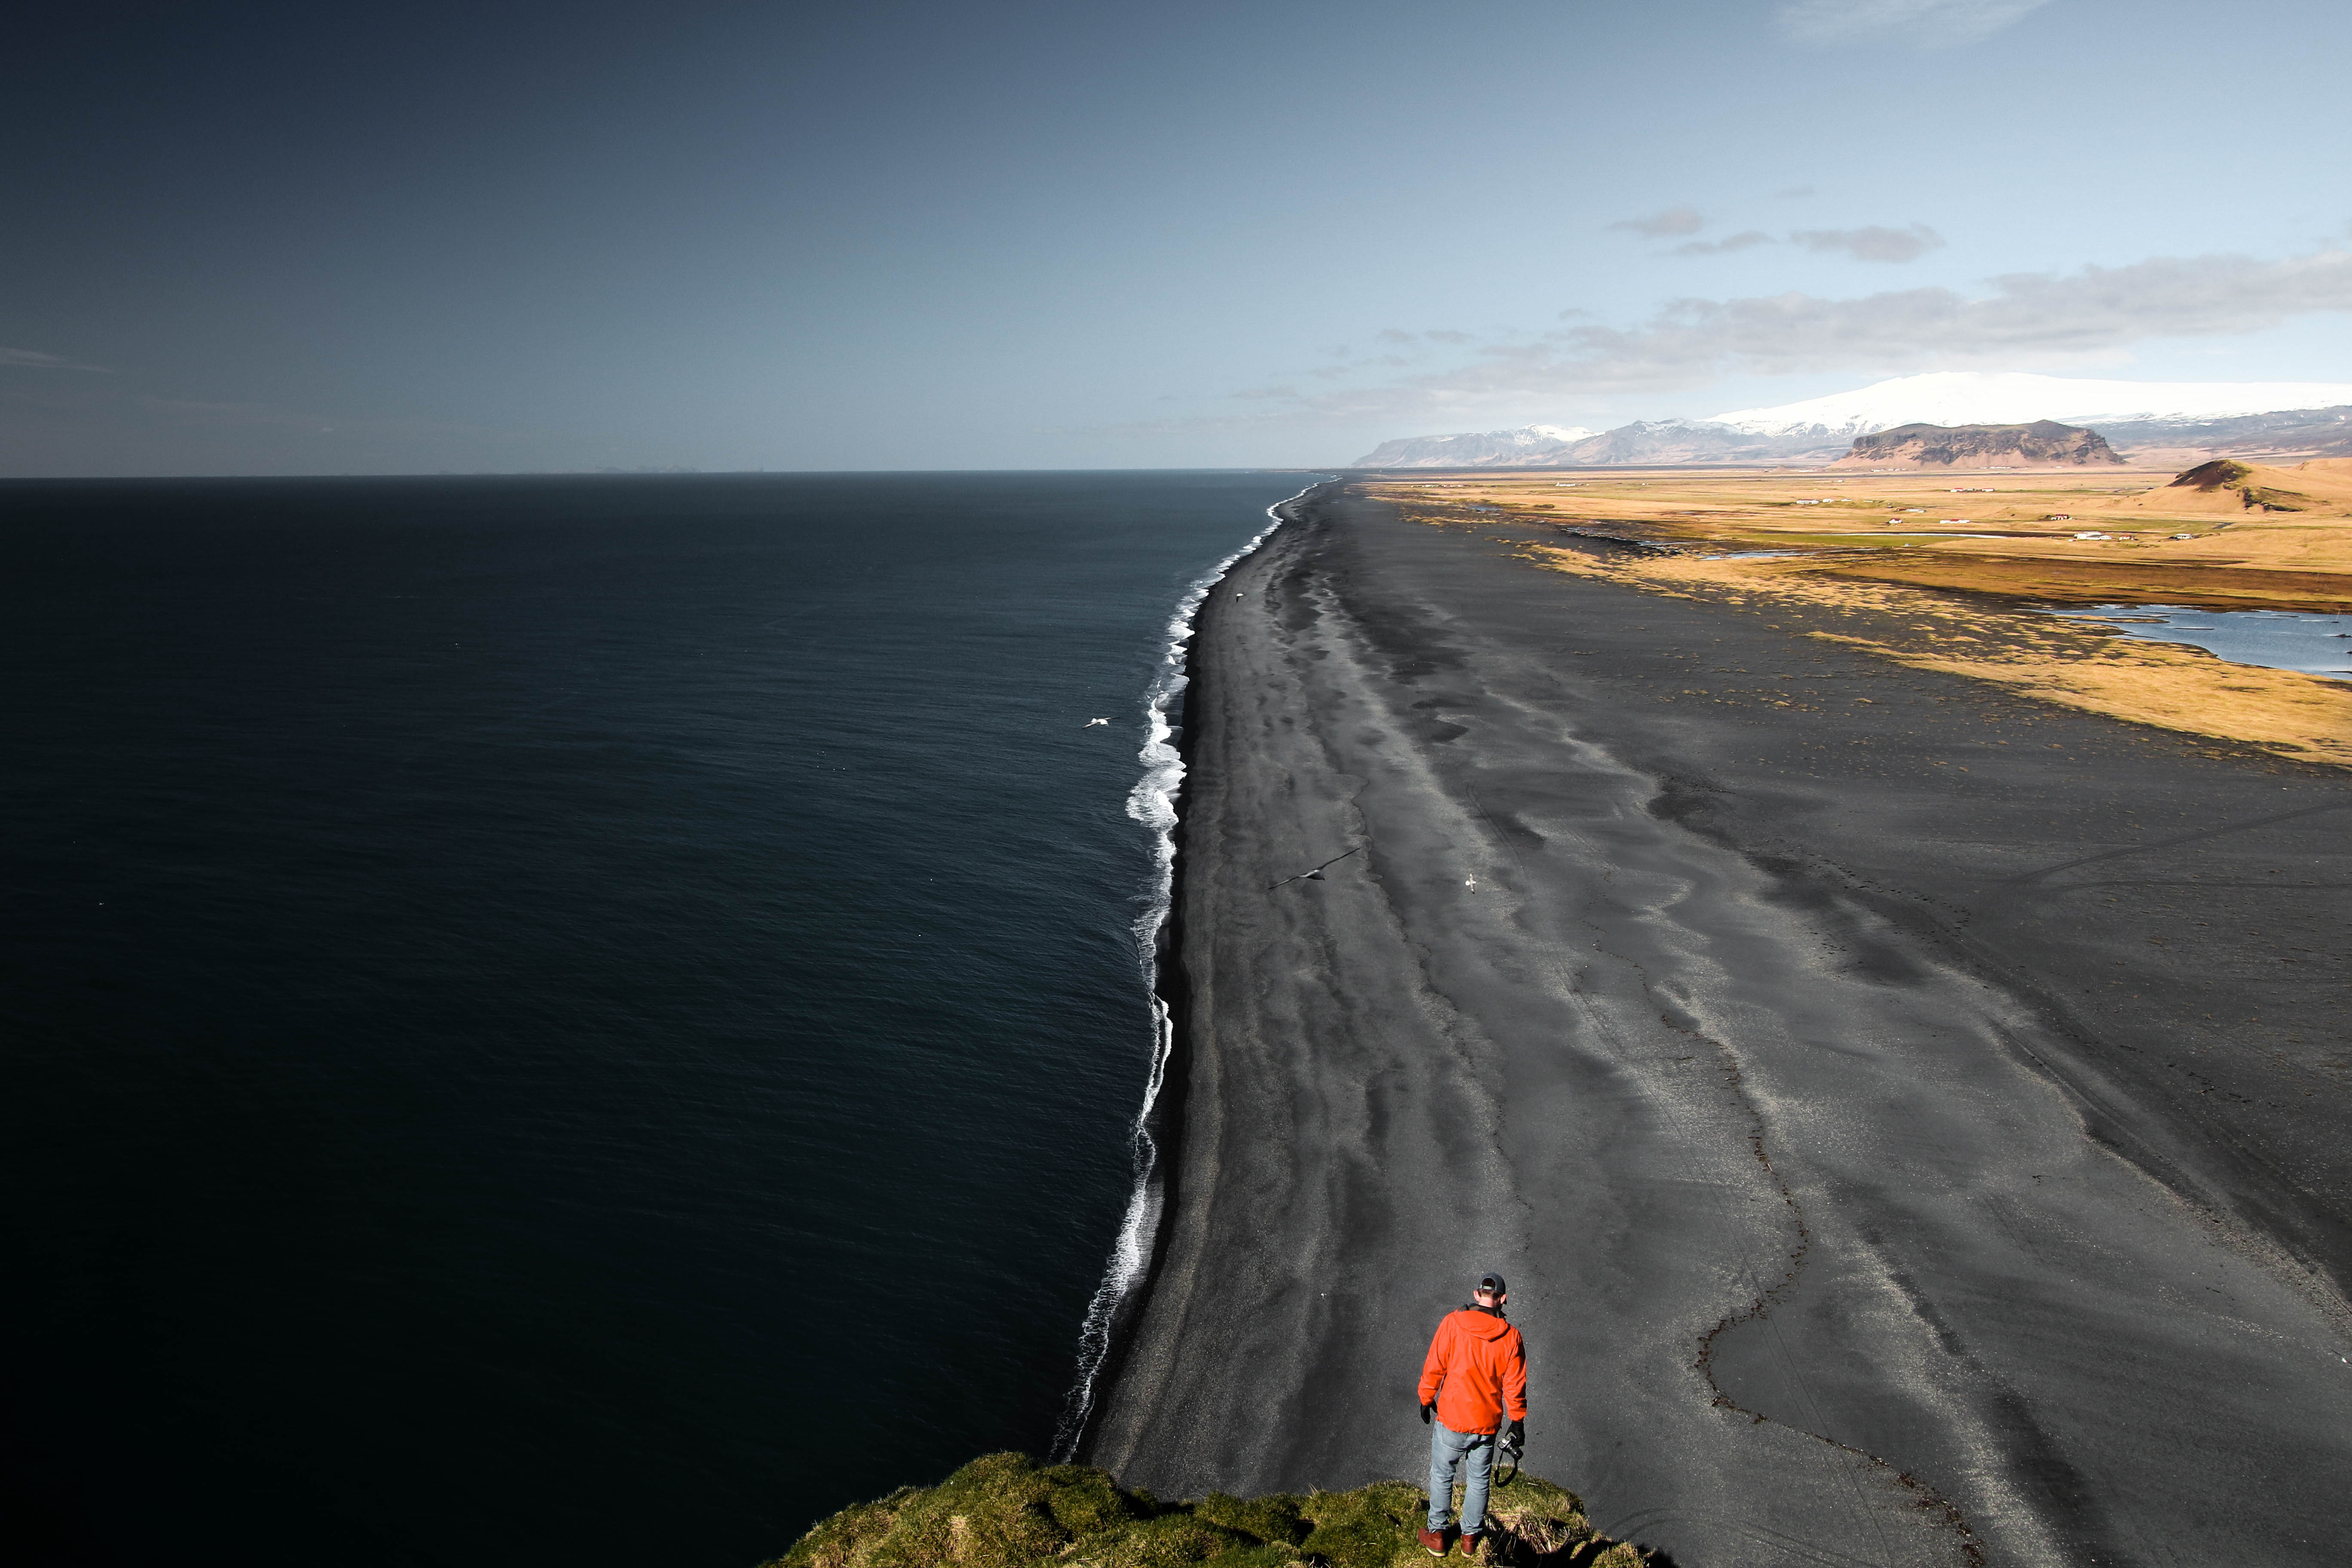
beach, sea, coast, sand, rock, ocean, horizon, shore, wave, dawn, cliff, dusk, bay, terrain, body of water, cape, landform, atmosphere of earth